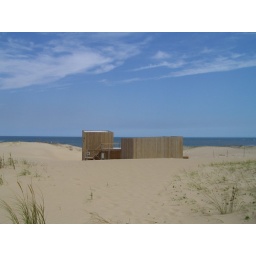
Modern beach house realized by unknown architect, Uruguay.